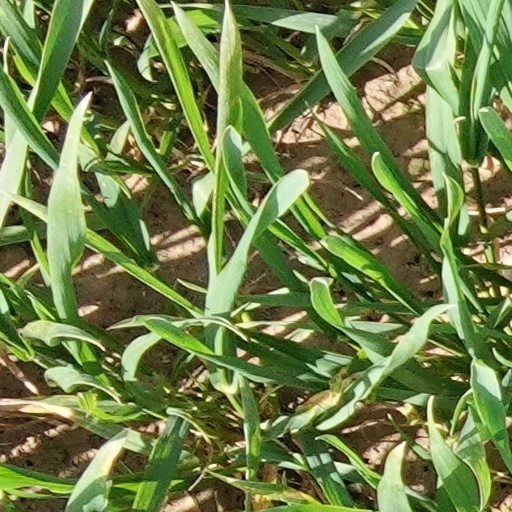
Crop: wheat